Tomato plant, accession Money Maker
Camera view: horizontal (90 deg, fisheye); turntable rotation: 60 degrees
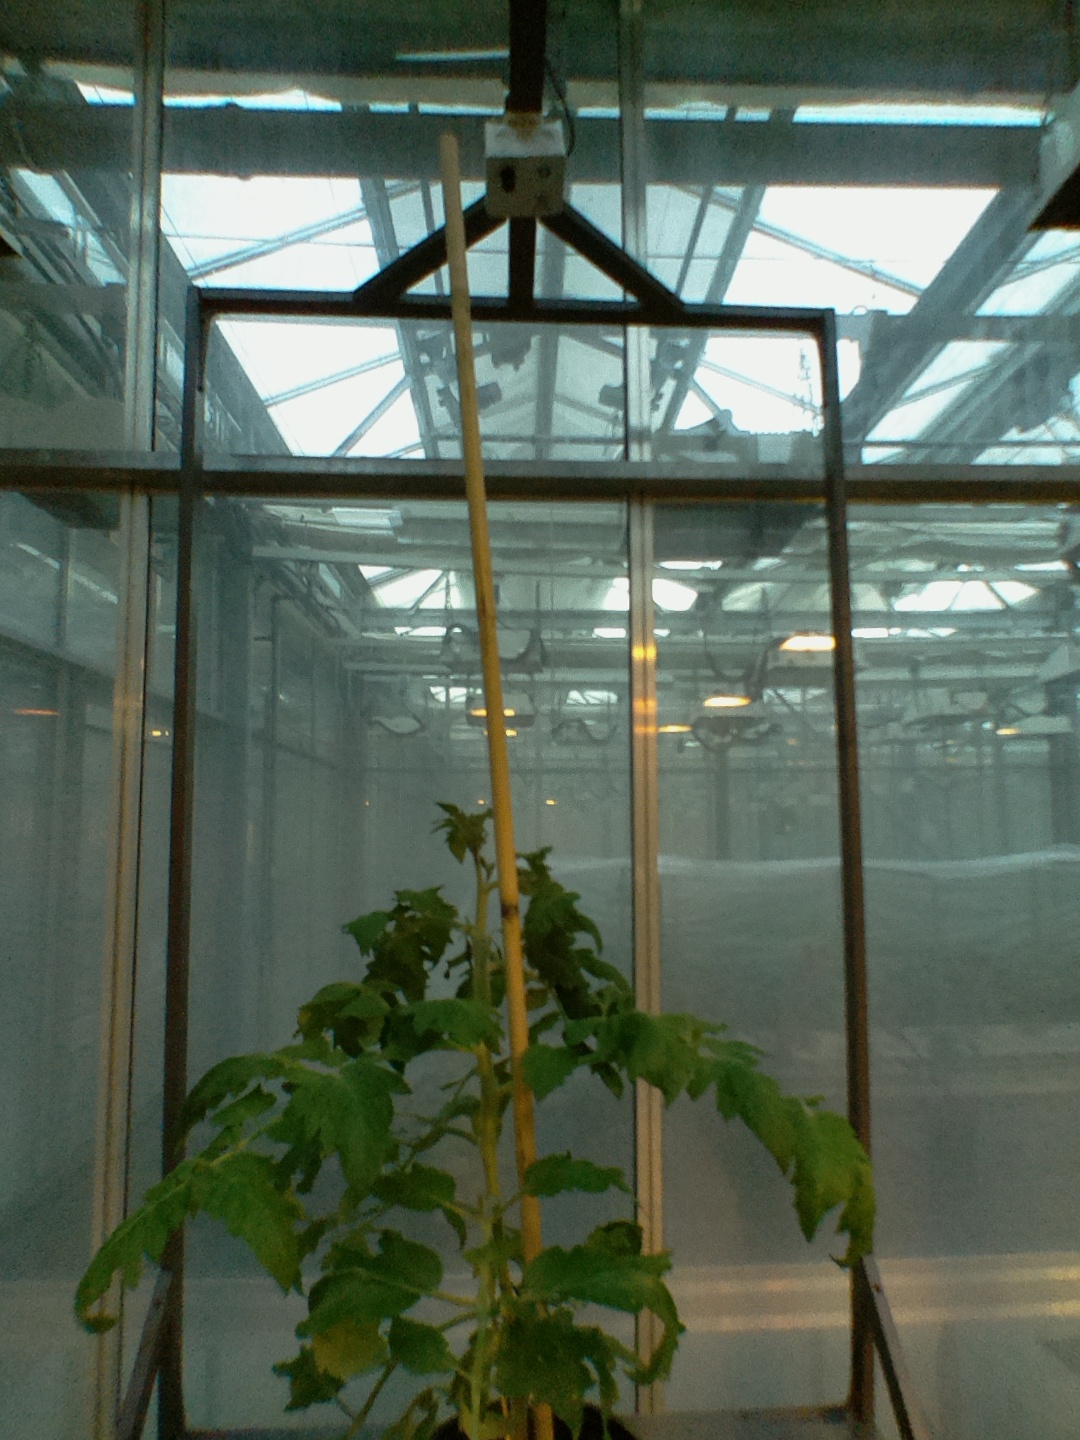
BBCH growth stage 55: 5 inflorescences visible